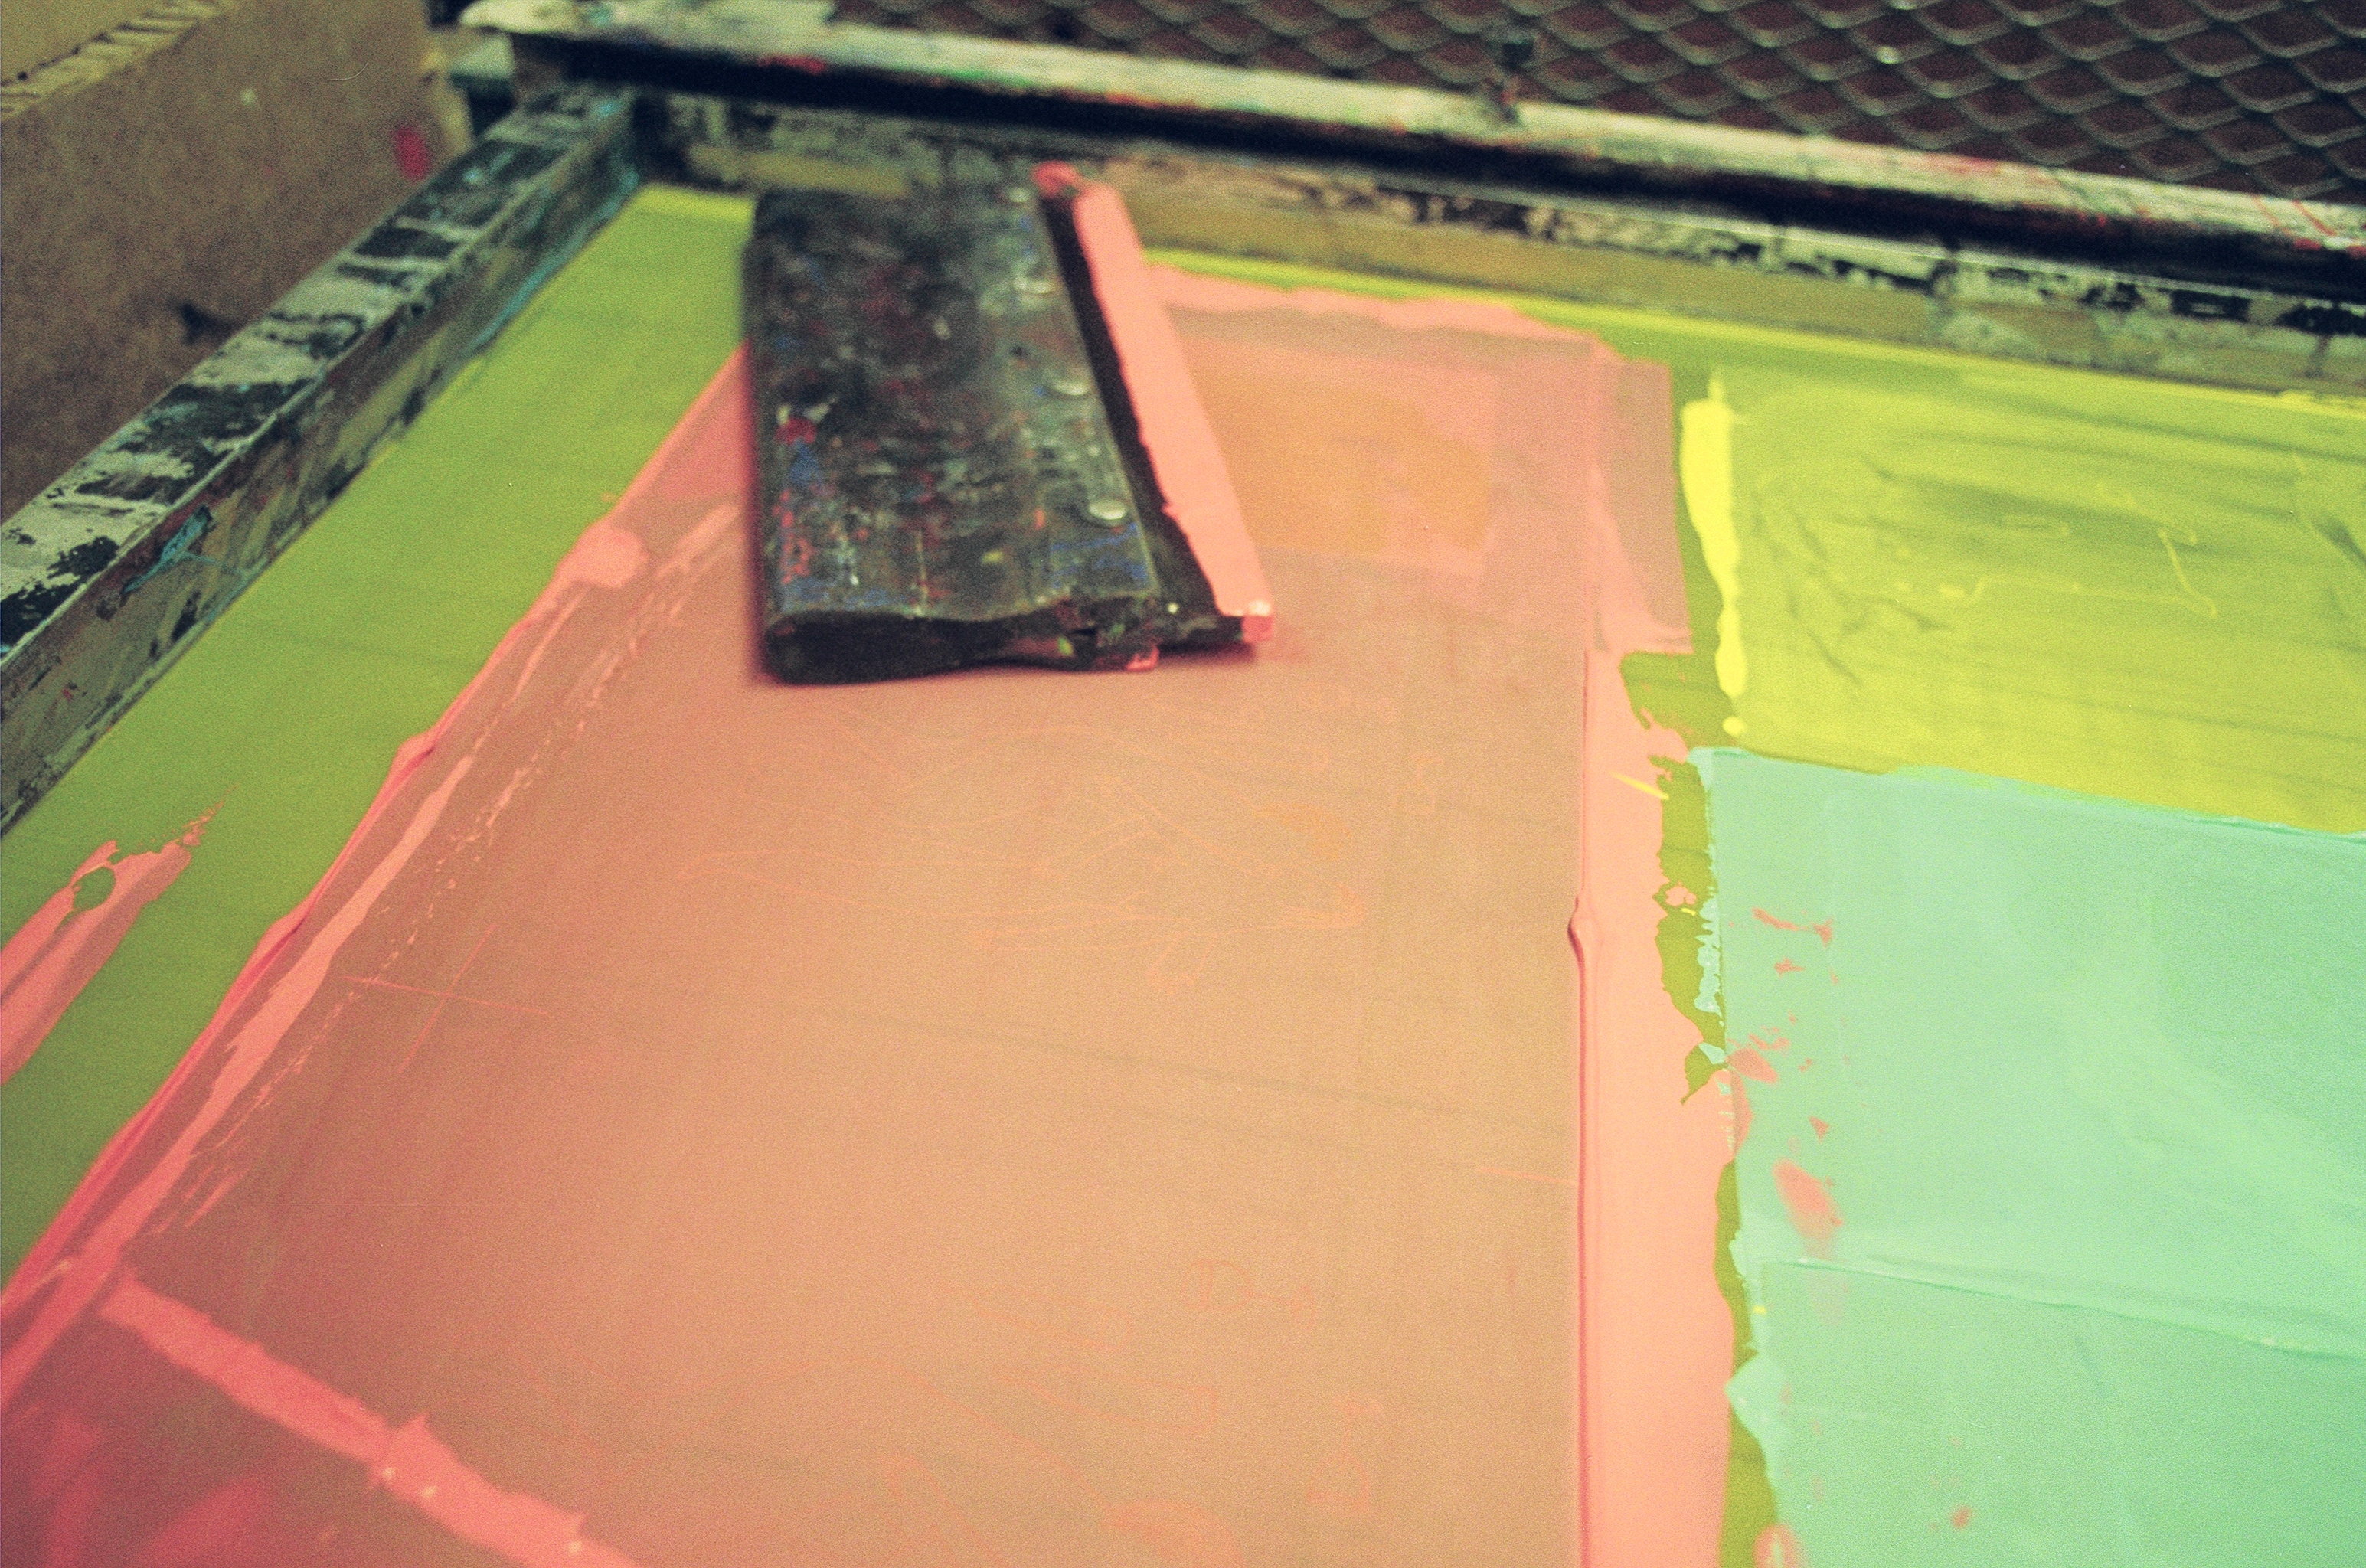
floor, wall, green, color, yellow, art, shape, atmosphere of earth, screen print